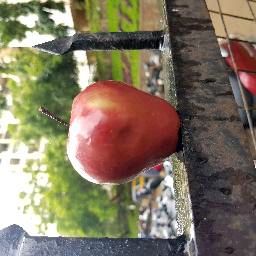
Fruit: Apple
Quality: Good